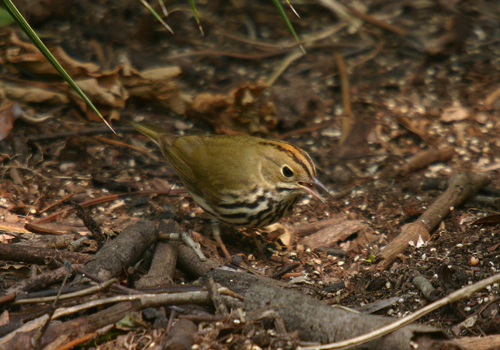
clearly a smaller bird with a distinct stripe across its' crown comprised of two black lines with an inner orange line.
a small bird with a black and white striped bird.
this bird has a brown striped crown, a spotted belly, and a brown back.
the top of this bird is grey while the breast and abdomen is cream with black stripes, and it also has a black and brown striped crown.
the bird has a striped belly that is black and white and a brown back.
the bird has a striped crown, black eyering and long bill.
this bird has wings that are brown and has a striped chest
this bird has wings that are brown and has a striped bellythe body of the bird is a light brownish green with a white and blacked stripped underbelly and two black stripes on the top of the head with a light orange in the middle and a medium length pointed beak.
the bird's belly is black and white striped, the wingbars are natural brown and there is a strip of orange lining it's crown.
Species: Ovenbird